Shayn (crater)

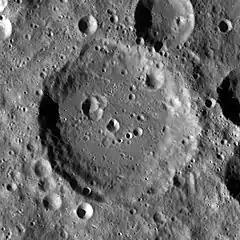
LRO image

Shayn is an eroded impact crater that lies on the Moon's far side. It lies to the north of the crater Freundlich and northeast of Trumpler. To the west of Shayn is the crater Nušl, and to the north-northeast lies Champollion.